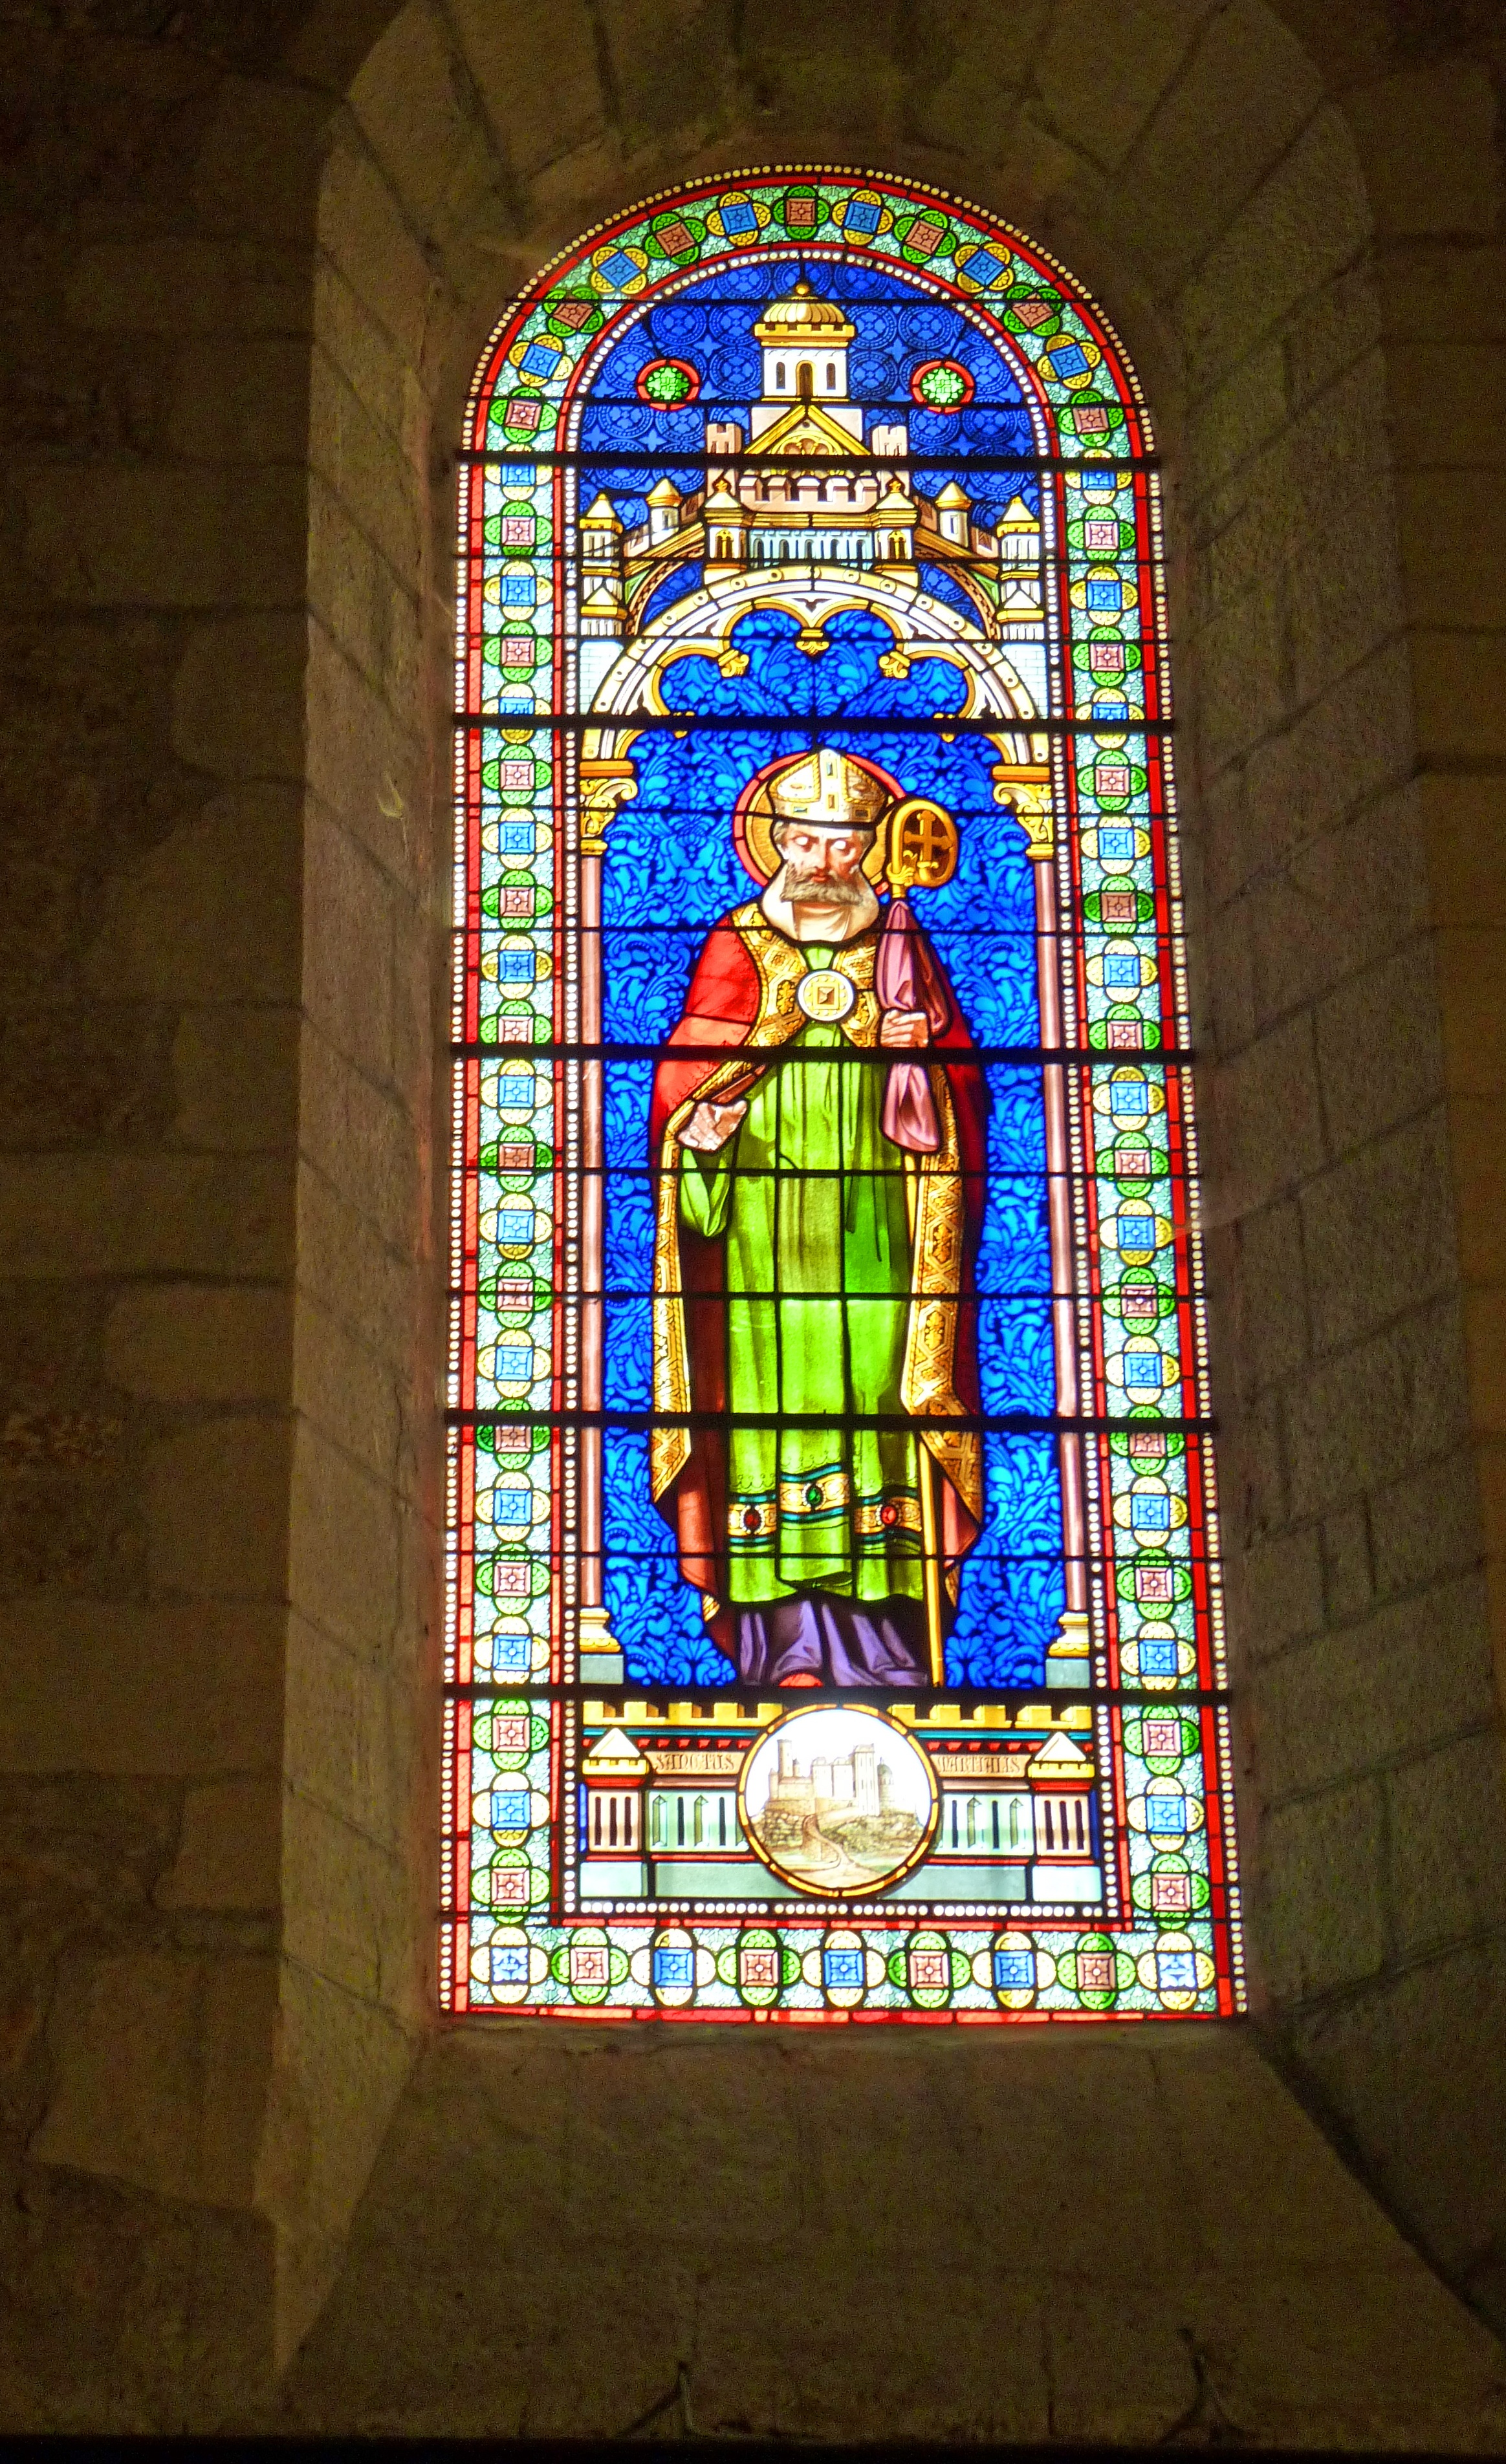
light, window, glass, france, religion, church, material, stained glass, catholic, symmetry, heritage, stained glass windows